The Mystery of the Sardine

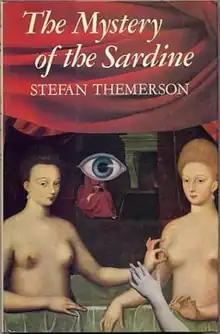
"The Mystery of the Sardine" by Stefan Themerson, first U.S. edition published by Farrar, Straus & Giroux, 1986

The Mystery of the Sardine is a novel by Polish-English writer Stefan Themerson.